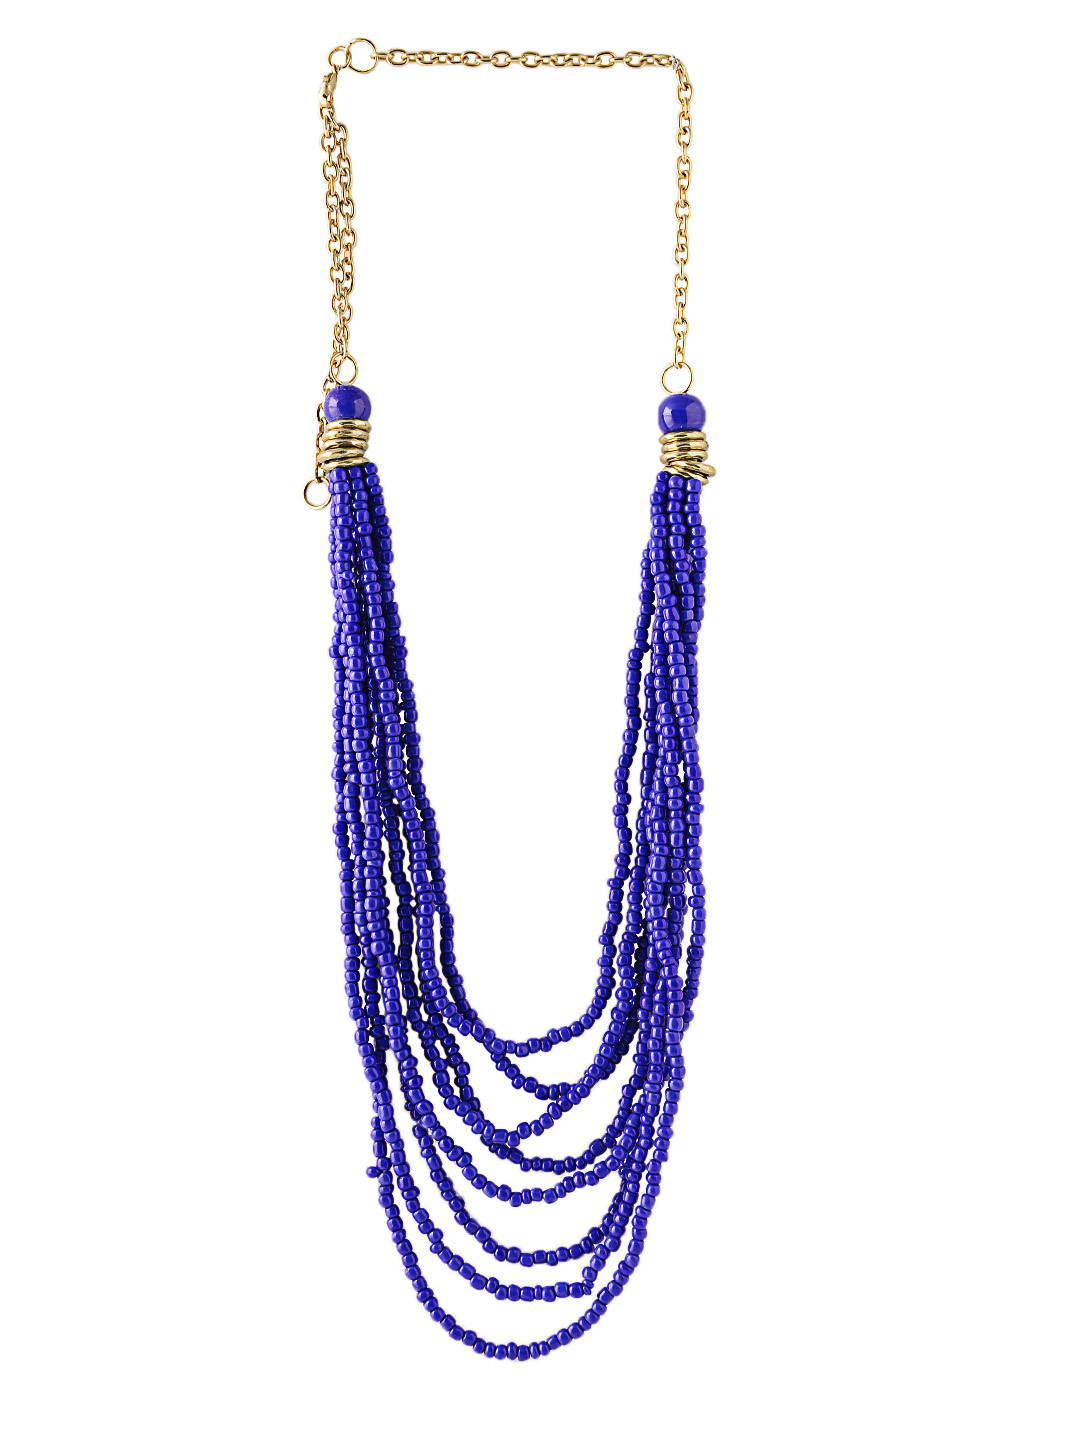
ToniQ Women Blue Beaded Necklace
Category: Accessories / Jewellery / Necklace and Chains
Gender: Women
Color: Blue
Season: Winter 2016
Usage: Casual